St. Catherine's Church, Frankfurt

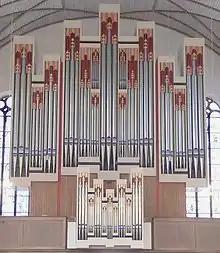
The Rieger organ of 1990

In the late 1980s, the city commissioned a new organ from the Austrian organ builder Rieger Orgelbau. Completed in 1990, it has 3 manuals, 54 stops, and serves both Baroque and romantic music. Lücker recorded organ music, for example the complete works by Johann Sebastian Bach, and began a concert series in 1983, playing twice per week free concerts of organ music, "30 Minuten Orgelmusik". The 3,000th concert was played on 3 July 2014. In 2004 Lücker and Martin Lutz began a joined venture to present Bach's church cantatas in "Bachvespern" (Bach Vespers) in their liturgical context: a lecture concert is followed by a service with a cantata related to the occasion, ten times per year, performed in Frankfurt and also in Wiesbaden, in the Marktkirche or the Christophoruskirche.